Toronto Croatia

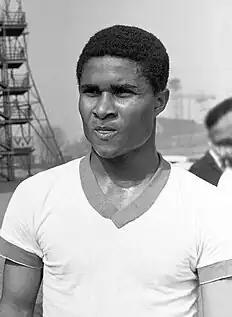
Portuguese international Eusébio was instrumental in winning the Soccer Bowl '76 for Toronto Metros-Croatia

In 1975 the club purchased the Toronto Metros of the North American Soccer League to form Toronto Metros-Croatia, while still retaining a reserve team in the NSL. During this period the team attracted many soccer stars, such as Portuguese superstar Eusébio, and were successful enough that they won Soccer Bowl '76 – in a 3–0 victory over the Minnesota Kicks – at the Kingdome in Seattle. The squad was originally led by Ivan Marković, but after a heated confrontation with Eusébio he decided to resign. His immediate replacement was former-player Marijan Bilić as an interim coach, and a suitable successor was found in Domagoj Kapetanović, an immigrant to Canada who had played for Dinamo Zagreb. The champions' team was: Paolo Cimpiel, Tadeusz Polak, Željko Bilecki, Ivan Lukačević, Robert Iarusci, Eusébio, Mladen Cukon, Carmen Marcantonio, Ivair Ferreira, Wolfgang Sühnholz, Damir Sutevski, Ivan Grnja, Filip Blašković and Chris Horrocks.